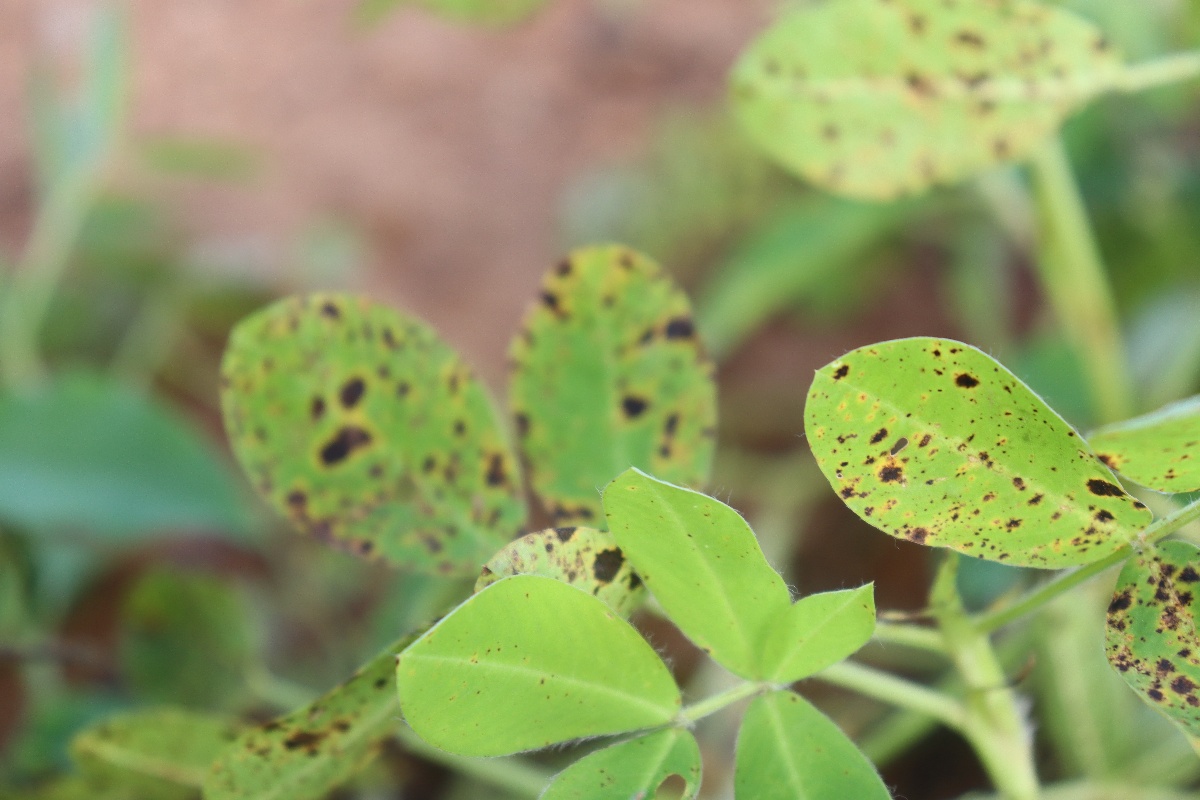
Label: late leaf spot